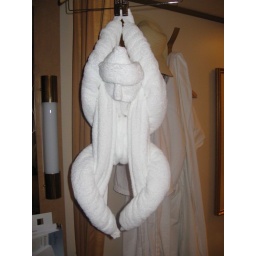
Every night we got animals made from towels left in our cabin. This was my favourite